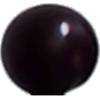
Label: Cherry Wax Black 1